Fort du Fou

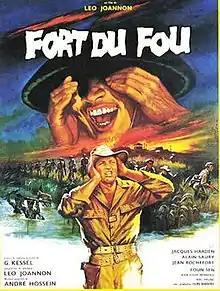
Film poster

Fort du fou is a 1963 Italian/French international co-production war film set during the First Indochina War co-written and directed by Leo Joannon. American International Pictures released the film straight to American television in 1965 under the title Outpost in Indochina.